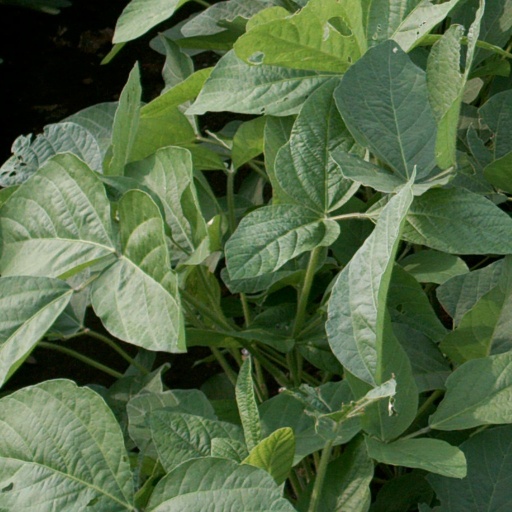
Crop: soybean